Question: What is in a square?
Tambaya: Menene a filin gari?
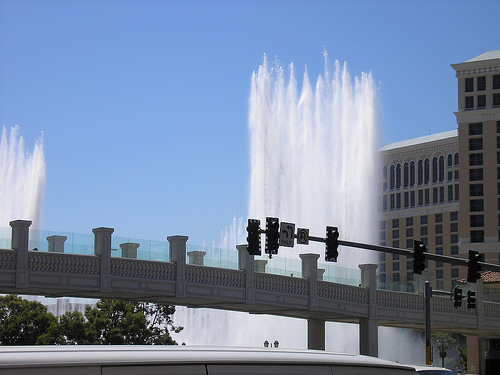
Answer: Trees.
Amsa: Bishiyoyi.